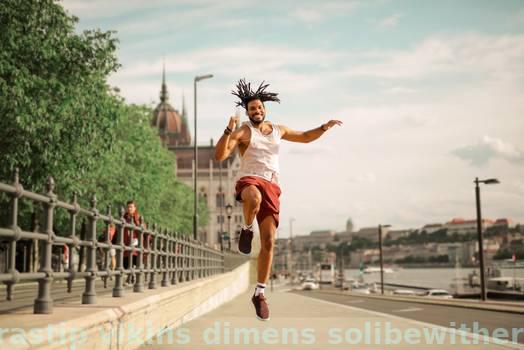
Label: Watermark